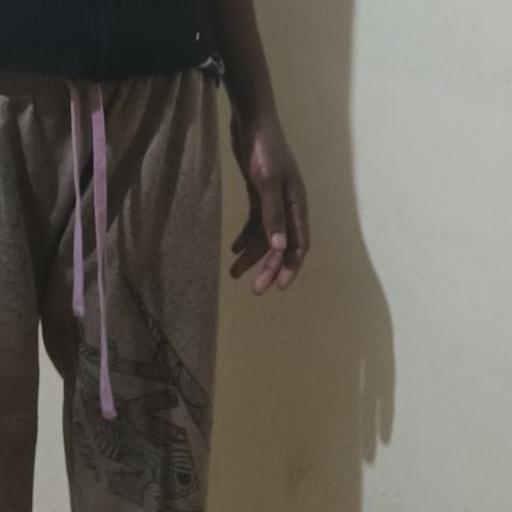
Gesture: no_gesture